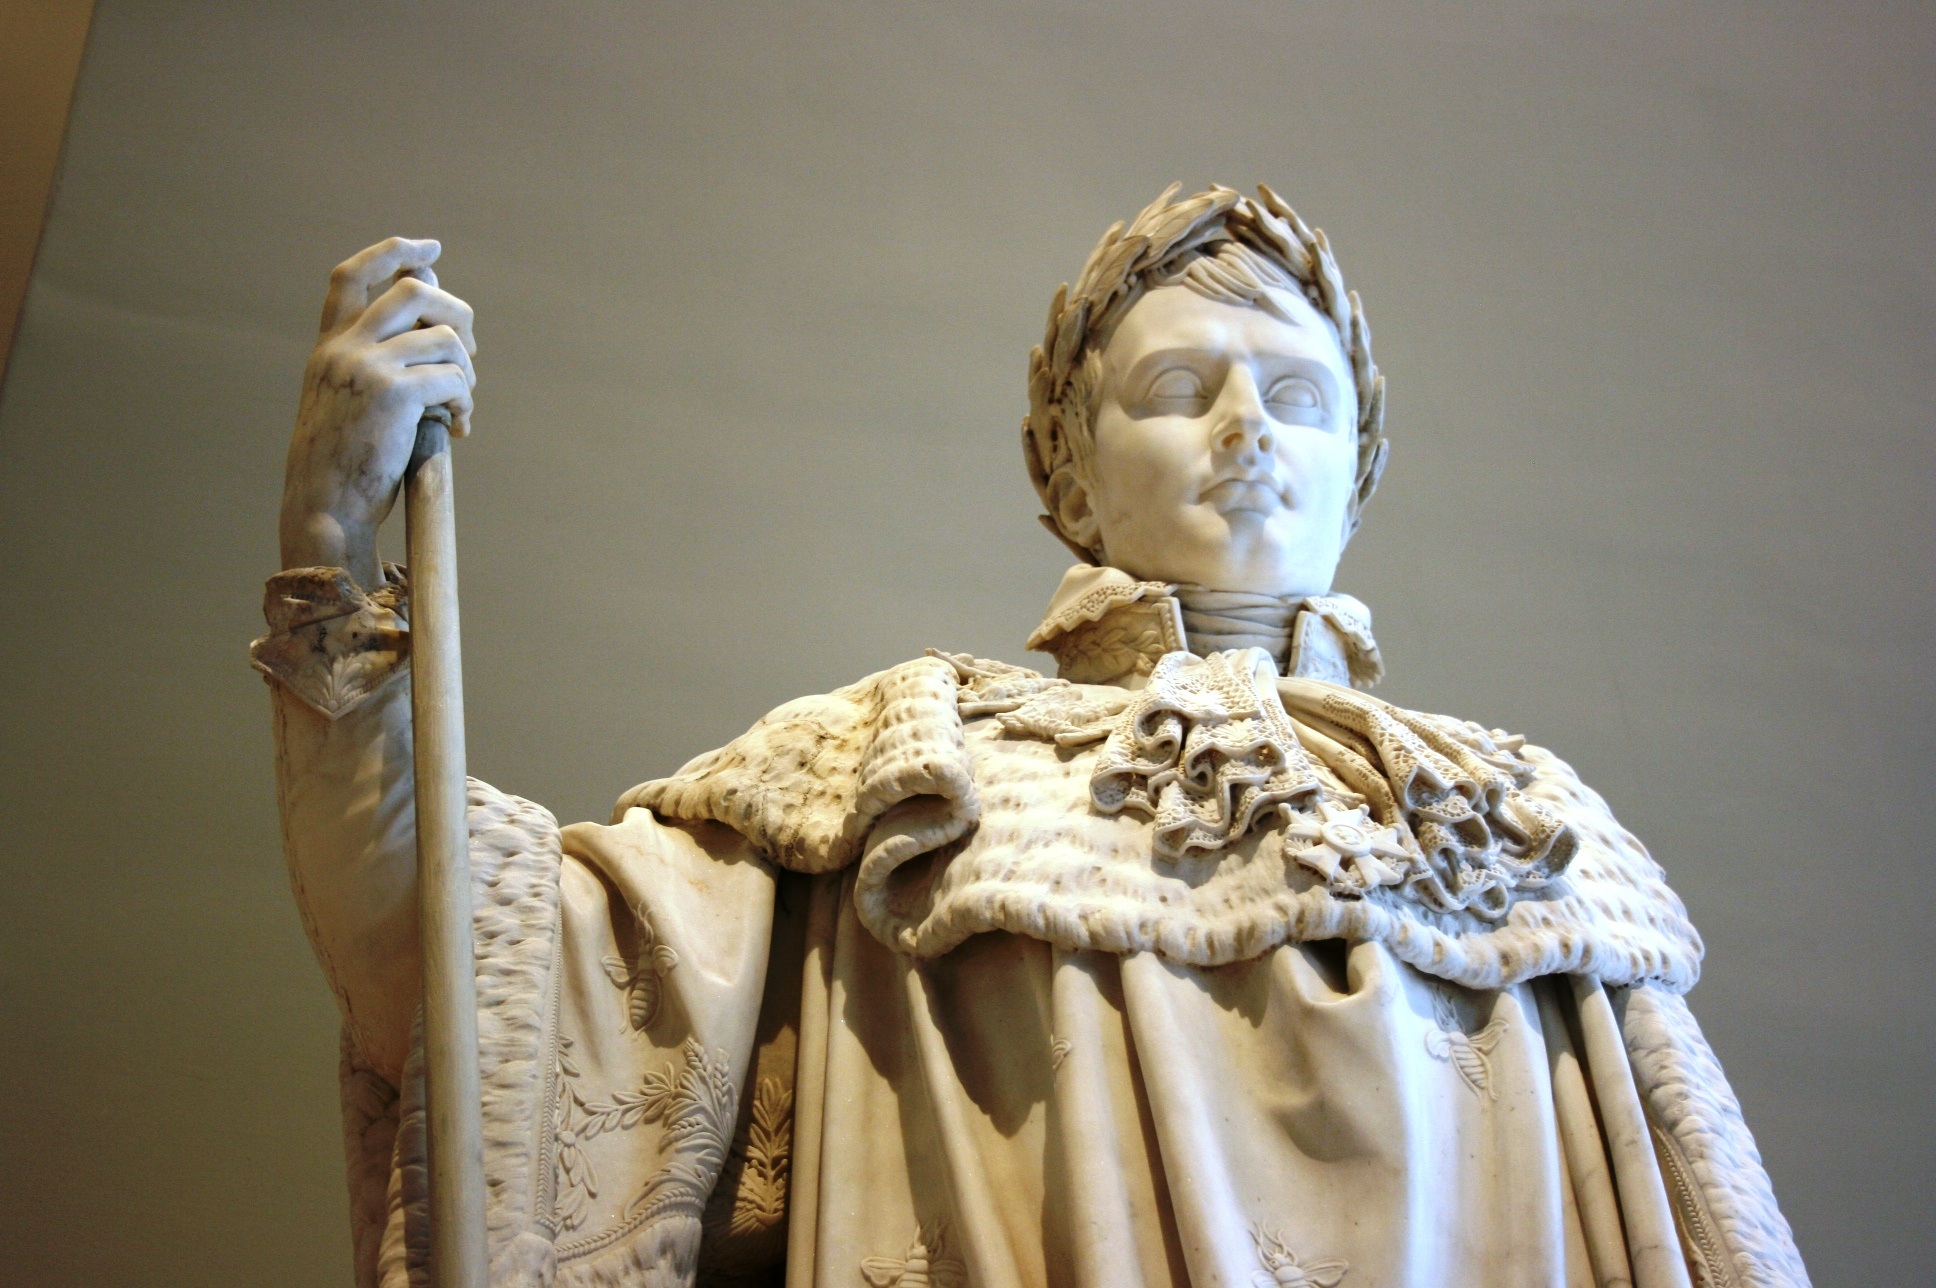
monument, statue, louvre, toy, sculpture, art, dress, temple, figurine, napoleon, carving, mythology, ancient history